1938–39 Oregon Webfoots men's basketball team

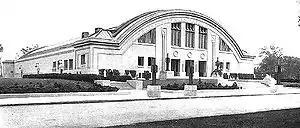
Patten Gymnasium, site of the 1939 NCAA national championship game

Oregon received an invitation to the NCAA tournament's West Regional, which was held on March 20 and 21 in San Francisco. First, Oregon faced Texas in the first round, in a matchup of teams considered superior to either of their potential opponents in the regional final, according to analysts. The Webfoots scored 10 of the game's first 12 points, led by Dick and Wintermute, and held a three-point halftime advantage. After Texas had closed their deficit to one point multiple times in the second half, Oregon went on a scoring run and eventually opened a 19-point lead. The Webfoots defeated Texas by a final score of 56–41. Wintermute had 14 points in the game, and Dick added 13. In the regional final against Oklahoma, a 10–0 run to close the first half put the Webfoots in front, 21–14. Oregon took advantage of Oklahoma's strategy of attempting to play a fast-paced game and extended their lead in the second half. Dick had 14 points and Gale and Wintermute scored 11 and 10, respectively, as Oregon advanced to the national championship game with a 55–37 victory. All three of the Webfoots' leading scorers in the regional final were selected to the all-Western regional squad, as determined by Kansas head coach Phog Allen. Hobson commented on his team's NCAA tournament opponents that "We were head and shoulders above [both], but not so with Washington and California."